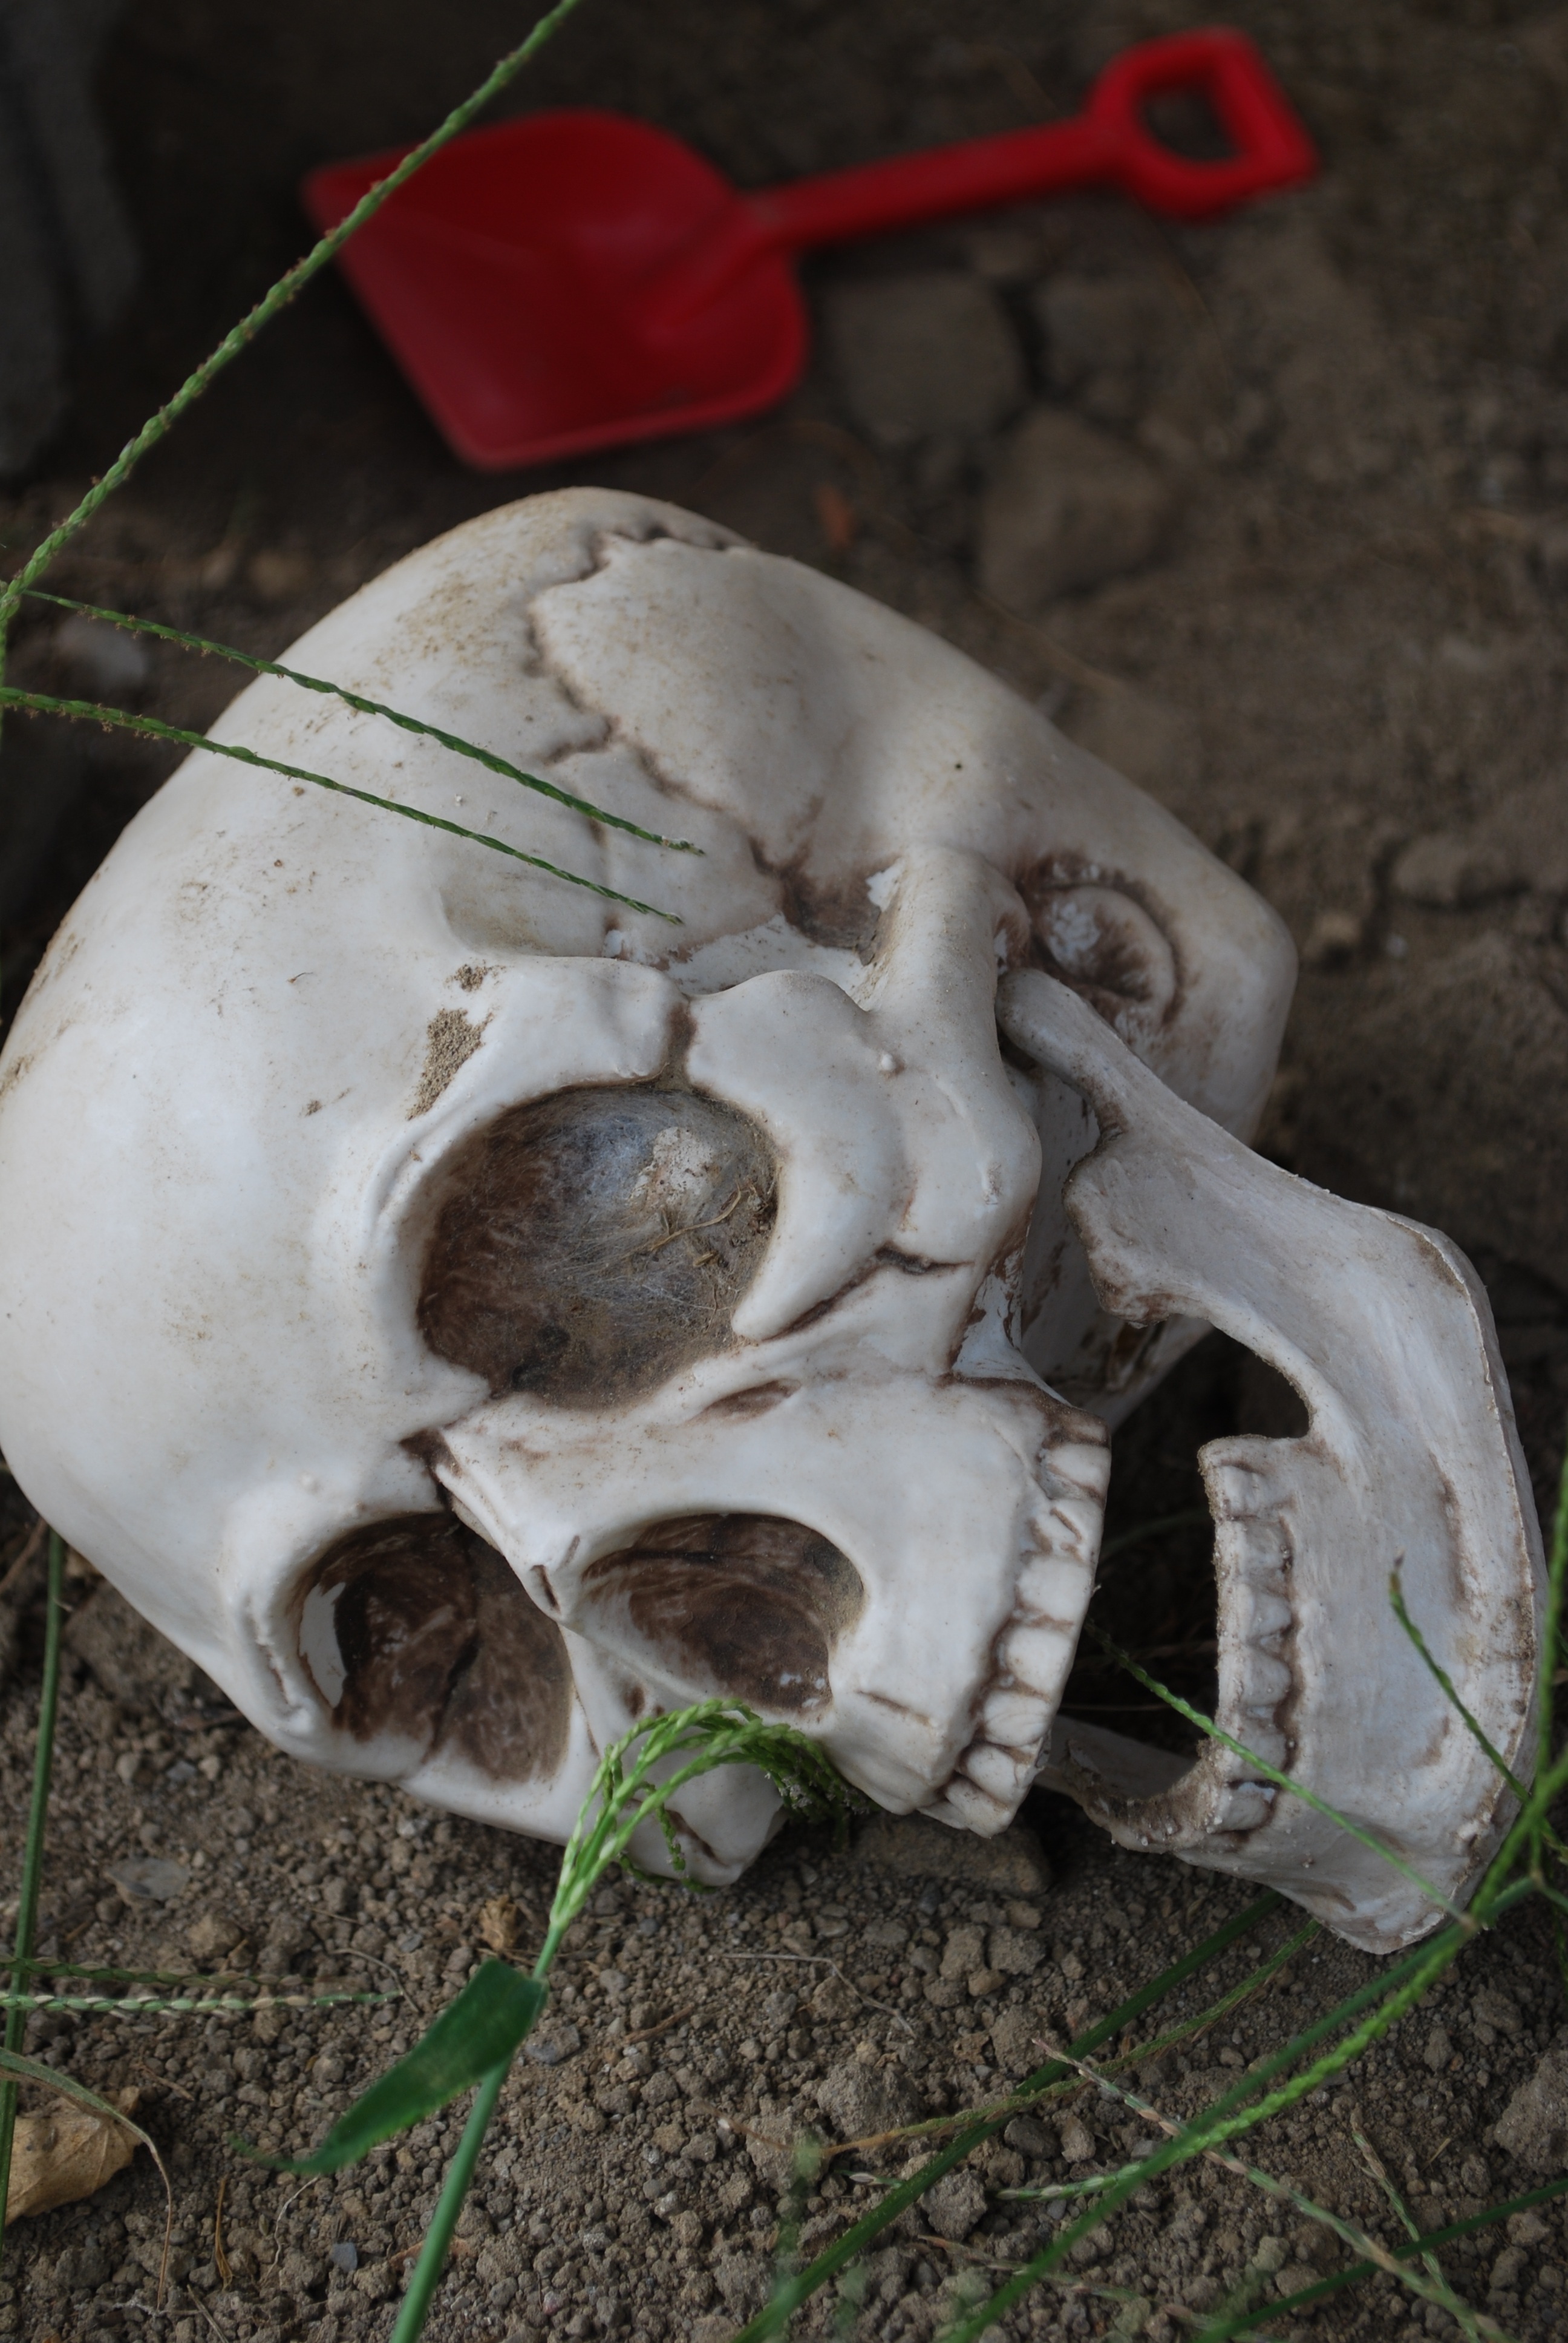
plastic, biology, halloween, human, skull, bone, invertebrate, toys, organ